Guard goose

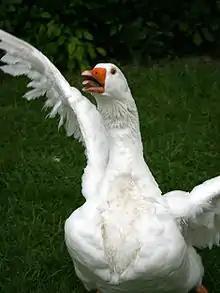
An Emden goose displaying aggression

The guard goose is a domestic goose that is used as a guard animal both on farms and in other situations.